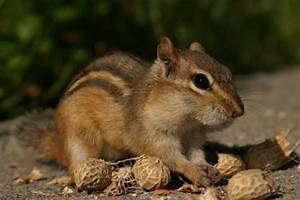
Label: scoiattolo